John Wilton (general)

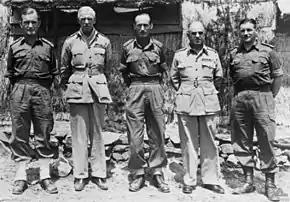
Full-length portrait of five men in military uniforms

The 28th was described in the official history of Australia's involvement in the Korean War as "the most nationally diverse" brigade in the 1st Commonwealth Division, consisting of Australian, British, Indian and New Zealand units, yet also "an outstandingly well-knit formation". After operating on the eastern side of the Jamestown Line from April, the 28th was transferred westward to relieve the 29th Brigade at the Hook, the Commonwealth Division's most vulnerable position, on 9–10 July. At 6:15pm on 23 July, Wilton informed his battalion chiefs that an armistice was ready to be signed, and to keep patrols to the minimum level necessary for the line's security. The brigade's last action took place over the next three days, when it used artillery, mortar, machine-gun and rifle fire to repulse a heavy assault by Chinese troops, inflicting as many as 3,000 casualties. Wilton later recalled the "terrible and gruesome sight" of no-man's land "literally carpeted with dead bodies". He was present for the armistice ceremony at Panmunjom on 27 July. Having succeeded in maintaining his command's discipline and morale during a potentially problematic time at the end of the conflict and the beginning of peace, he handed over the 28th to Brigadier Ian Murdoch on 19 February 1954. For his service in Korea, Wilton was raised to Commander of the Order of the British Empire (CBE) in the Queen's Birthday Honours on 10 June 1954. He was also awarded the US Legion of Merit for his "outstanding leadership and initiative"; the decoration was gazetted on 1 May 1956.